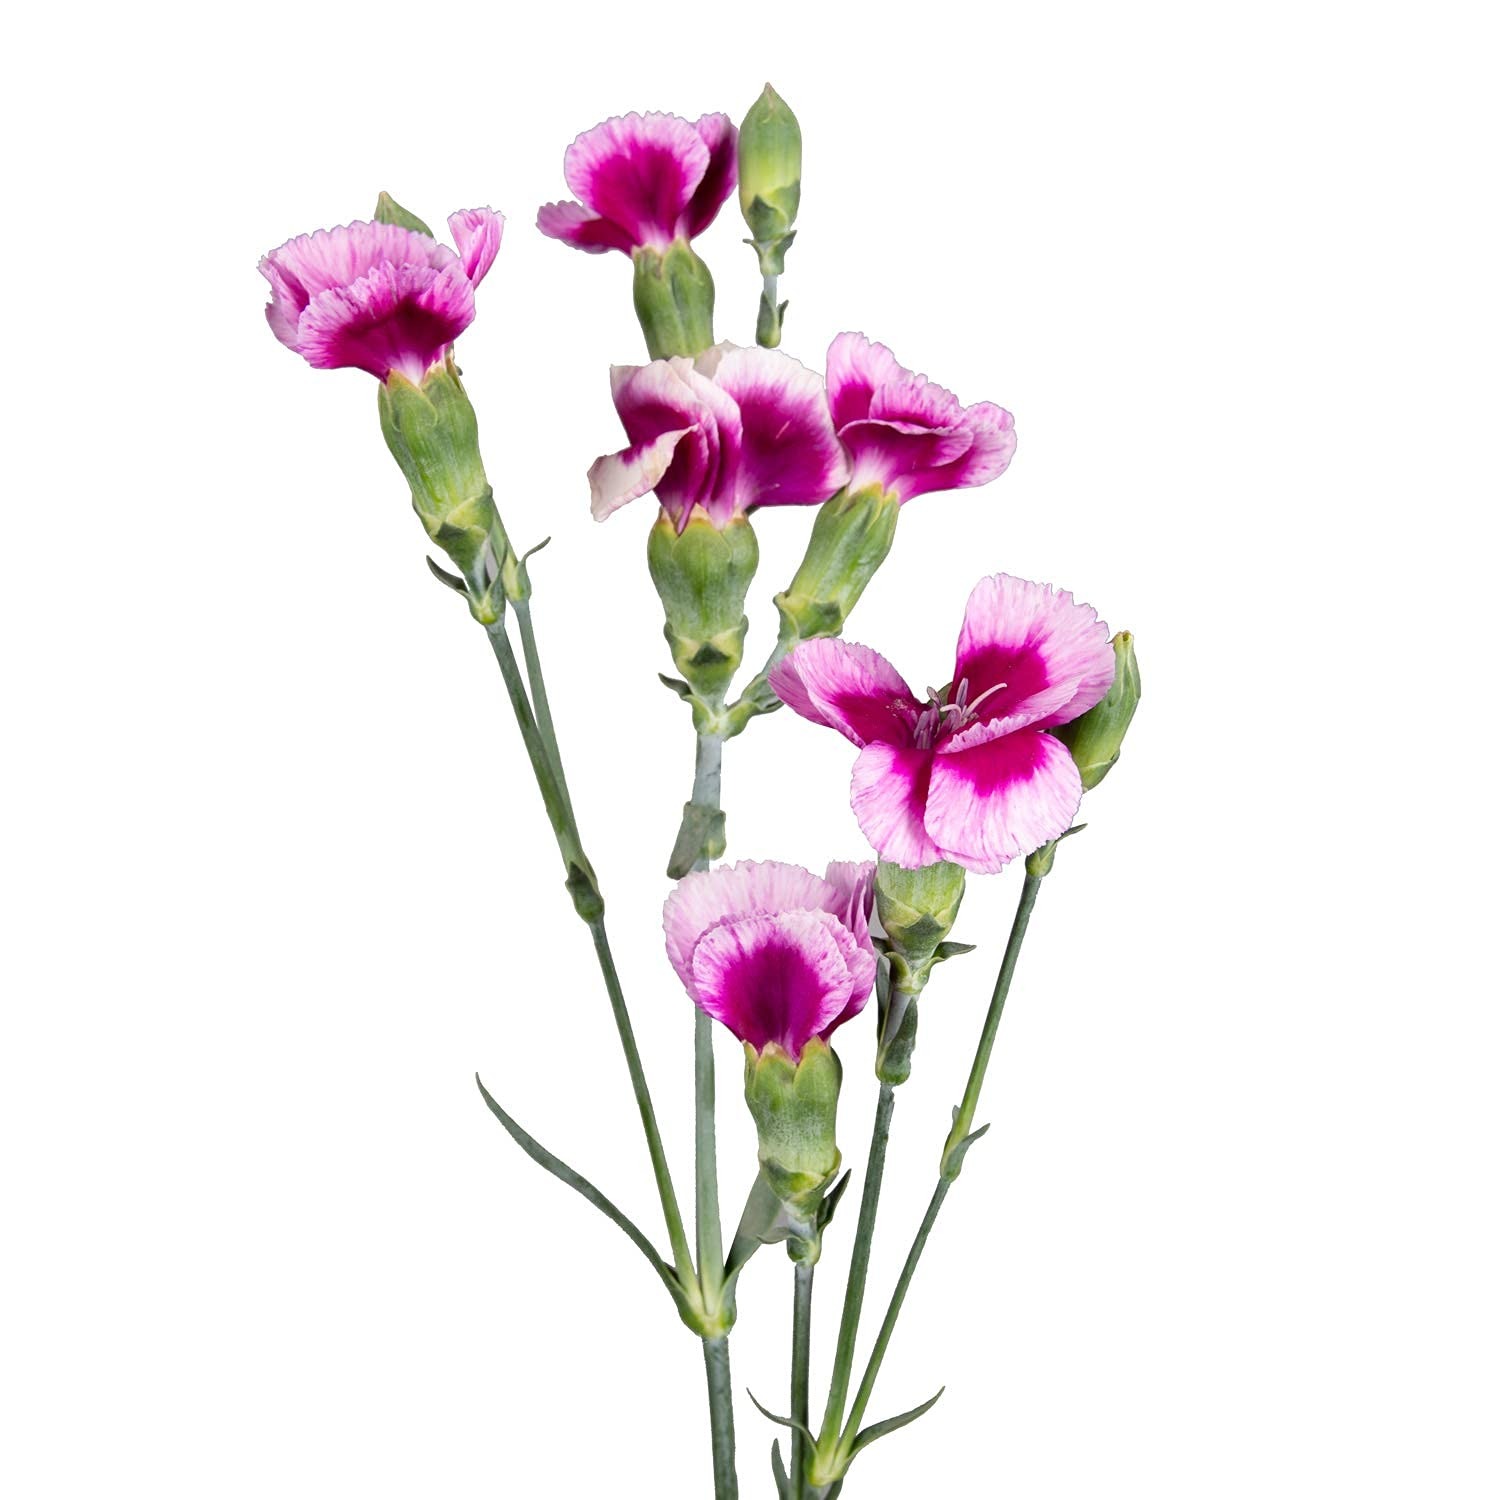
Item Name: Bloomingmore | Floral Arrangements | Solomios Gio | 180 Stems | Home, Office, Wedding Decor, DIY, Party Event, Housewarming, Teacher and Engagement
Bullet Point 1: BLOOM SELECTIONS: 180 hot pink Solomios
Bullet Point 2: STEM LENGTH: average of 16 to 20 inches
Bullet Point 3: CARE AND HANDLING - Before your flowers ship, they are prepared with proper hydration methods. To ensure your flowers thrive, simply follow these care steps upon arrival: remove your bouquet from its wrap and place them in a vase filled with fresh luke warm water.
Bullet Point 4: DELIVER AT YOUR CONVENIENCE: Place your orders any day, by 2 PM EST to receive your items in 6 days.
Bullet Point 5: SATISFACTION GUARANTEED: We stand behind the quality of our products. If you're not completely satisfied, contact us for a refund or replacement. Digital pictures required.
Product Description: Solomios are flat clustered flowers adding elegance and romance to any bouquet with their rounded petals and fuzzy centers. Part of the Dianthus/Carnation family they can last for weeks with proper care and handling. Pair with David Austin garden roses, peonies, and wax flowers, if you are trying to make a more relaxed boho style arrangement. <br><br>✅ Note. Please allow for small discrepancies in the color hue due differences in monitor resolution and subtle climatic changes during growing season.<br><br>✅ The box will include care instructions to help make the flowers long lasting. Before your flowers ship, they are prepared with proper hydration methods. If your flowers appear sleepy and thirsty, it is normal.
Value: 1.0
Unit: Count

Price: 174.98